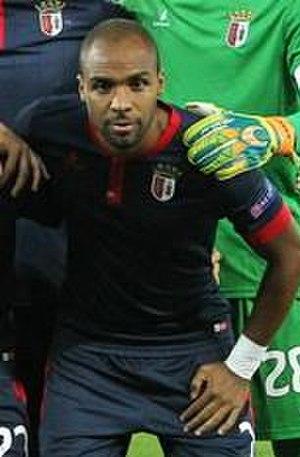
Wilson Bruno Naval da Costa Eduardo, dit Wilson Eduardo ou simplement Wilson, est un footballeur international angolais né le 8 juillet 1990 à Massarelos. Il évolue au poste d'attaquant au Sporting Braga.